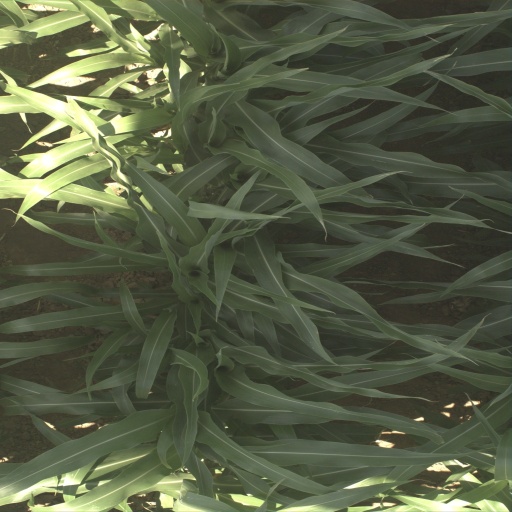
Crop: sorghum